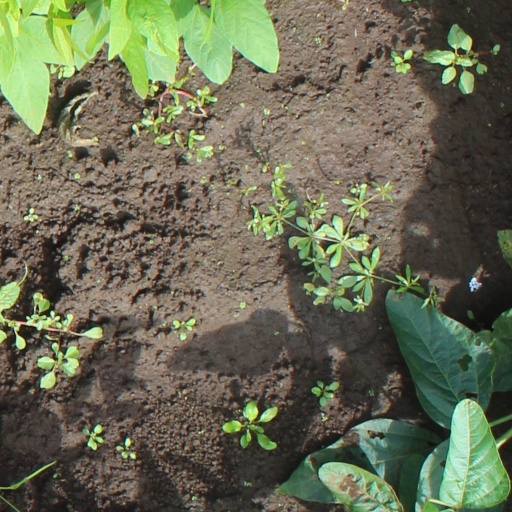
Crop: soybean